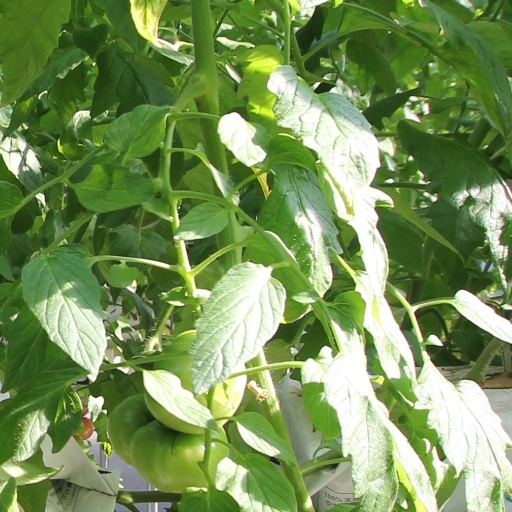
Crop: tomato